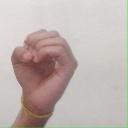
अक्षर: ऊ